In Our Day of Thanksgiving

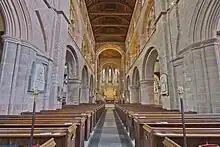
The hymn was written to mark the restoration of Shrewsbury Abbey in 1894

Draper was a Church of England clergyman. From 1889 to 1899 he served as vicar of the Abbey Church of the Holy Cross in Shrewsbury, Shropshire. During his incumbency there, the Abbey underwent restoration. Draper wrote the hymn "In Our Day of Thanksgiving" for the thanksgiving service marking the completion of the restoration in 1894. The hymn was titled "Remembrance of Past Worshippers" and distributed on a leaflet. After it was sung at the 1896 Church Congress in Shrewsbury, printed copies went on sale for 2d.